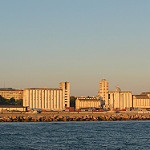
Label: sea